Anti-Chinese sentiment

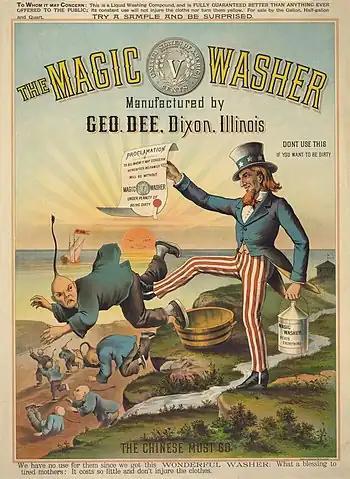
Anti-Chinese sentiment in the USA

Anti-Chinese sentiment or Sinophobia refers to prejudice, hatred, hostility, and discrimination that is directed towards Chinese people or Chinese culture.